ABC Riverland

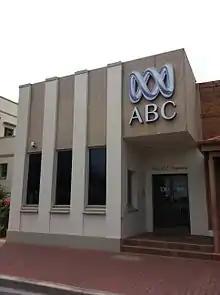
ABC Riverland studios

ABC Riverland is an ABC Local Radio station based in Renmark, South Australia, broadcasting to the Riverland and Mallee region.